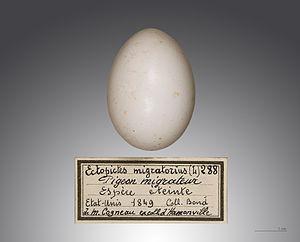
La tourte voyageuse, pigeon migrateur ou colombe voyageuse est une espèce d'oiseaux, aujourd'hui éteinte.